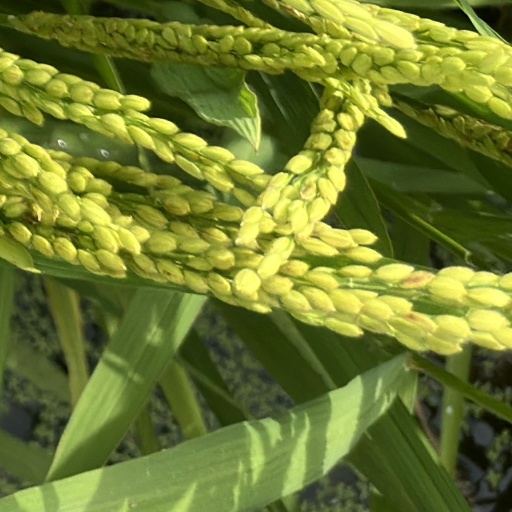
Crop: rice